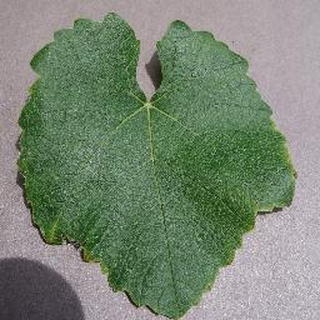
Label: healthy_grape